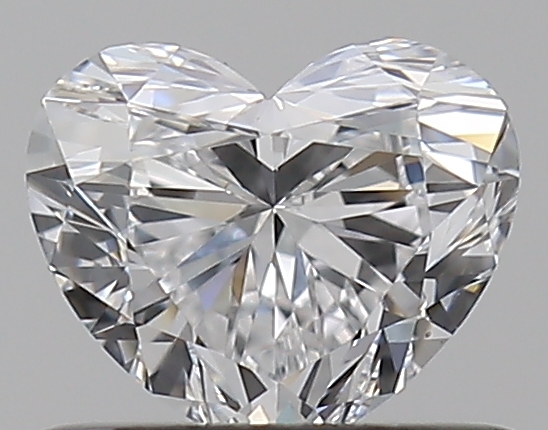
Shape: heart
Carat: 0.51
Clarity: VS1
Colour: D
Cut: EX
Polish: EX
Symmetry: VG
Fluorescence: N
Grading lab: GIA
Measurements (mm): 4.61 x 5.46 x 3.23